Ice eggs

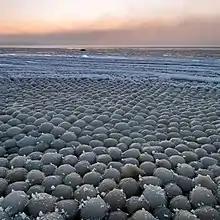
Formation of ice eggs (diameter 5–10 cm) on Stroomi Beach, Tallinn, Estonia. Temperature was around minus 15–20 degrees Celsius.

Ice eggs, or ice balls, are a rare phenomenon caused by a process in which small pieces of sea ice in open water are rolled over by wind and currents in freezing conditions and grow into spheroid pieces of ice. They may collect into heaps of balls or 'eggs' on beaches where they pack together in striking patterns.